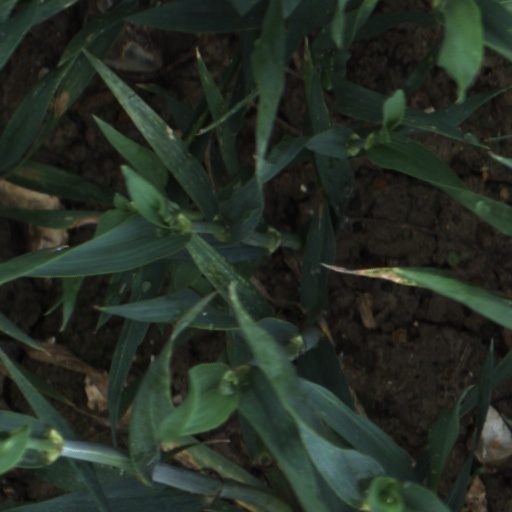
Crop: wheat